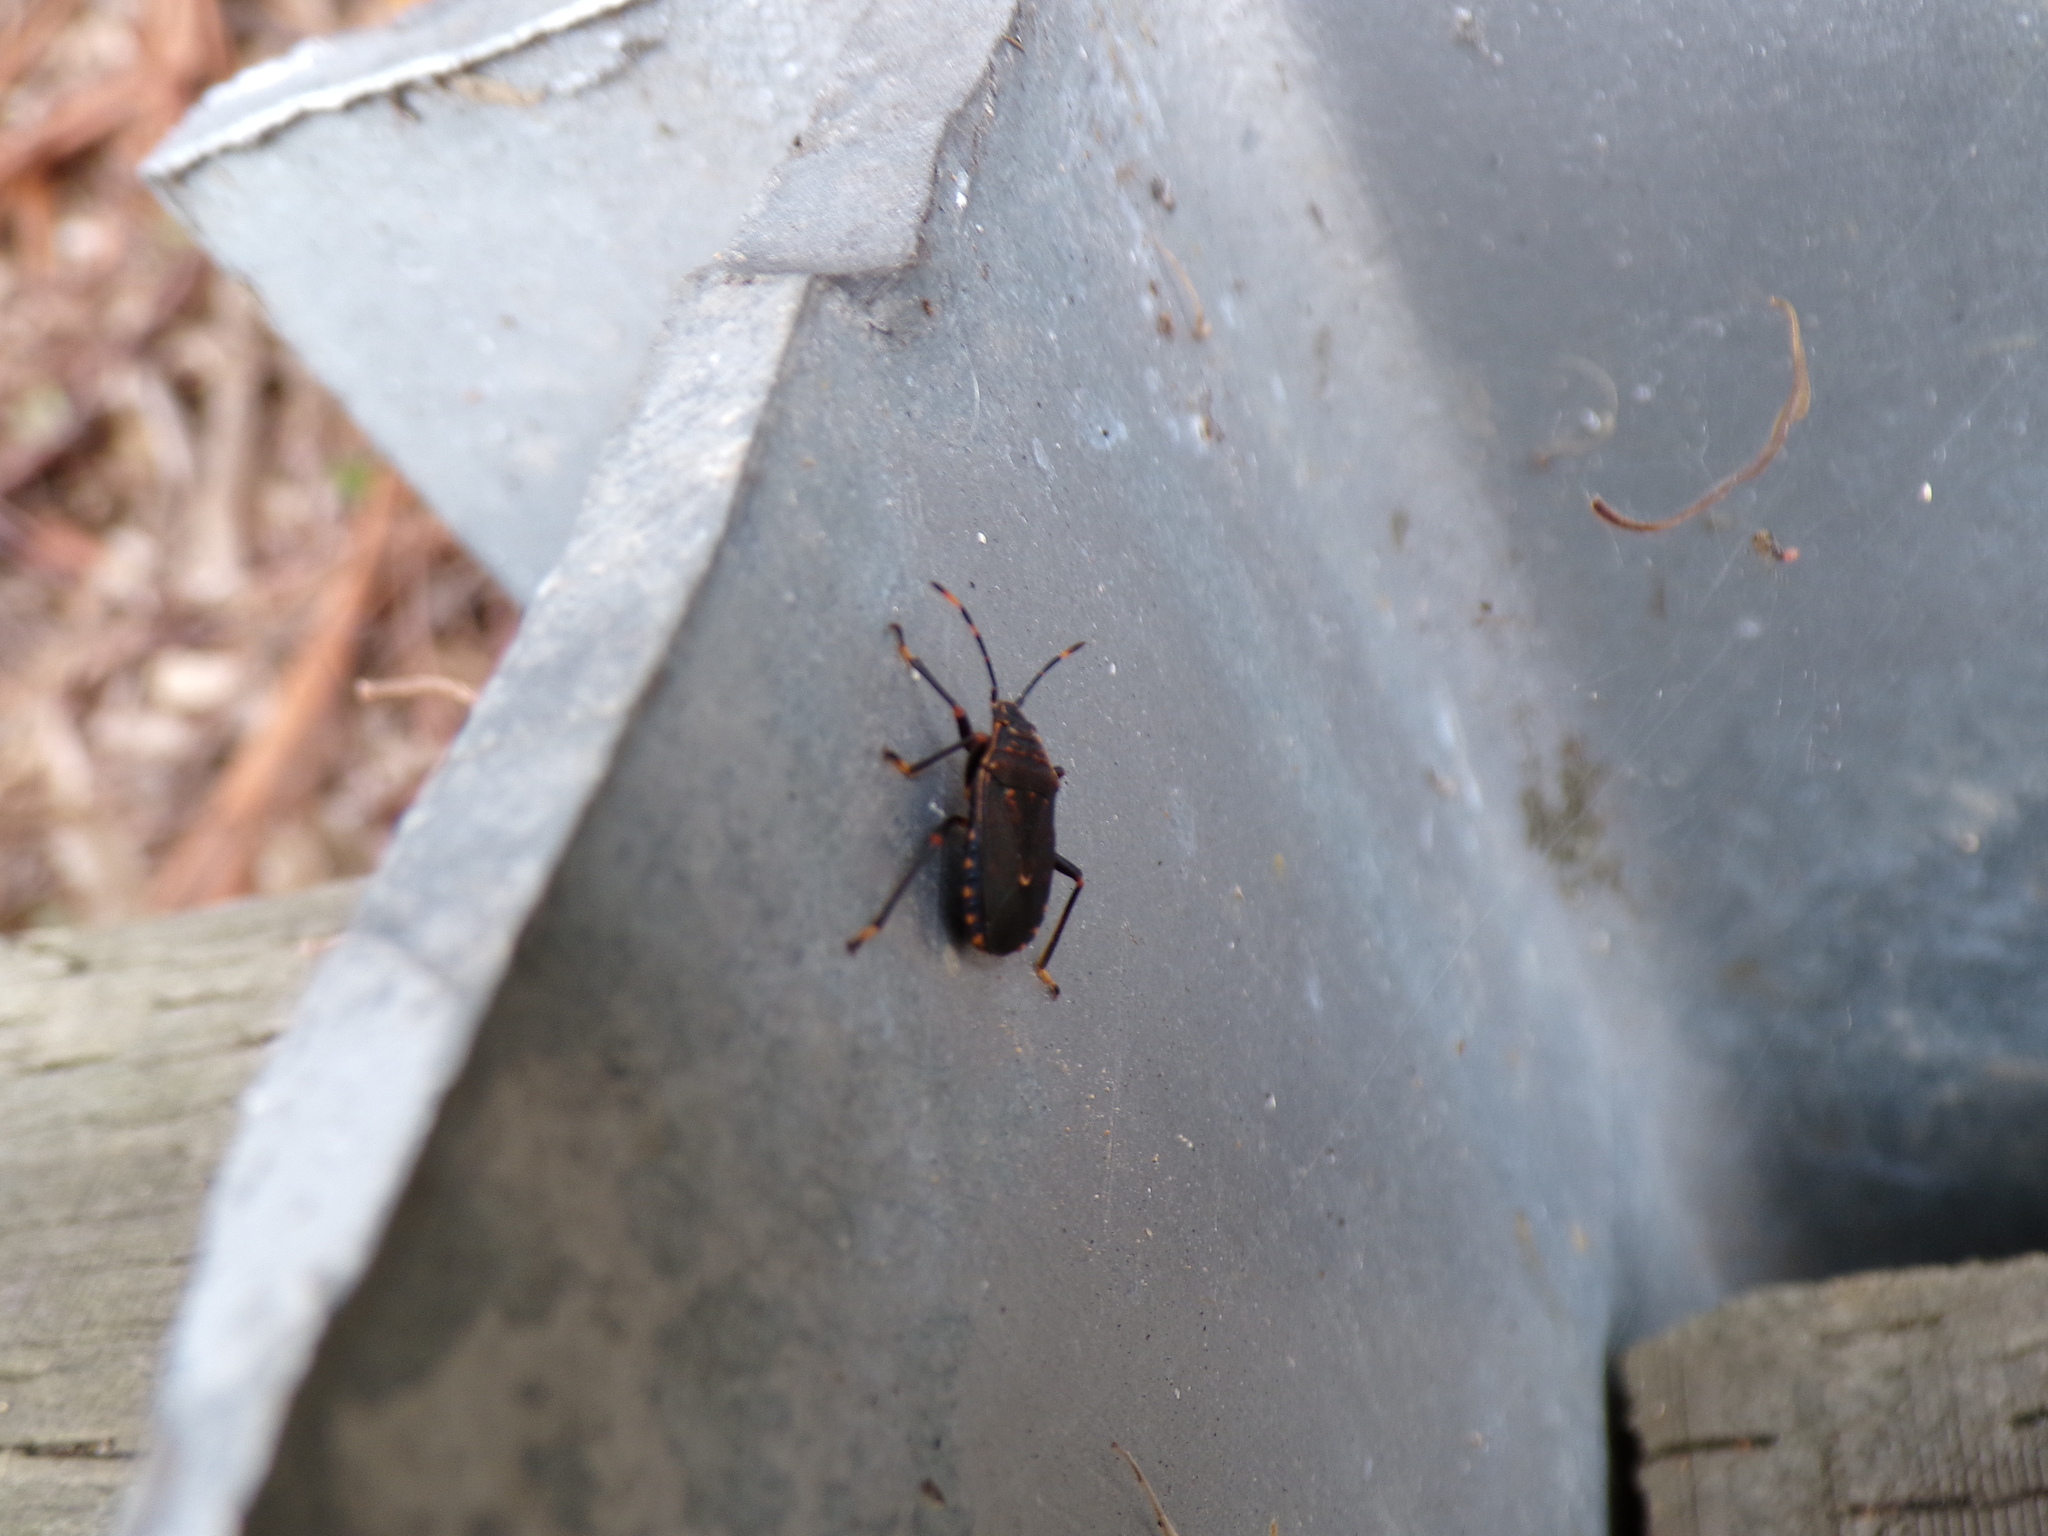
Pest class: stink_bug